Allied Aviation XLRA

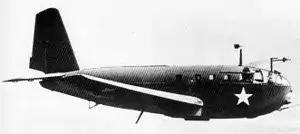
XLRA-1

The Allied Aviation XLRA was a prototype flying-boat transport glider built for the US Navy during World War II. It was a low-wing wooden monoplane that could carry ten troops. Two prototypes were constructed, but orders for 100 production examples were cancelled when the Navy decided to opt for powered transport aircraft instead. The designation LR2A was assigned to a refined version of the design, but this was never produced.